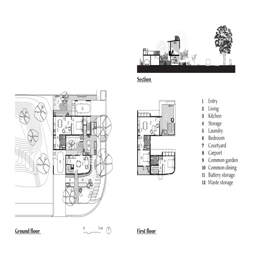
plans and section of the project by person .